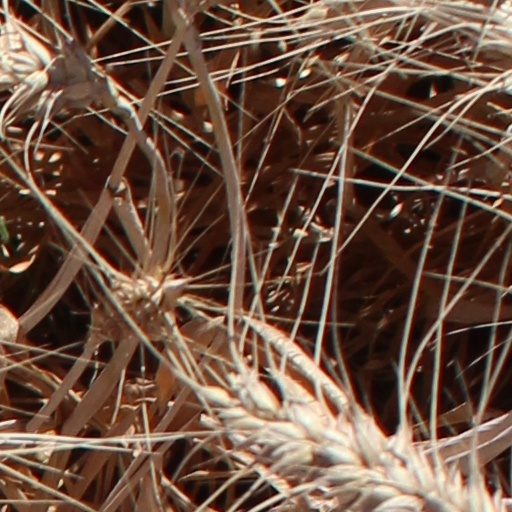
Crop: wheat